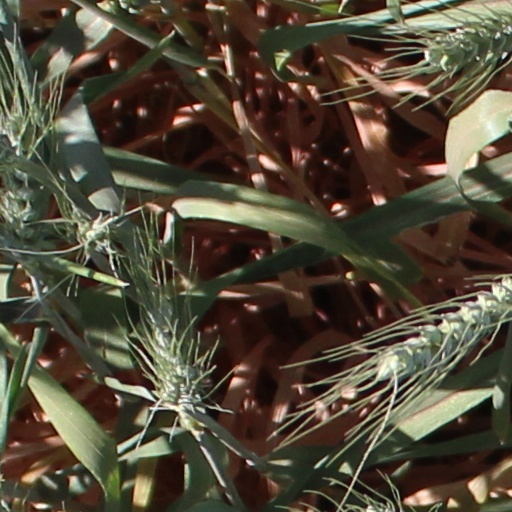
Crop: wheat